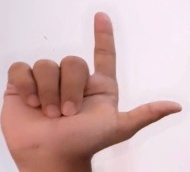
ASL sign: L